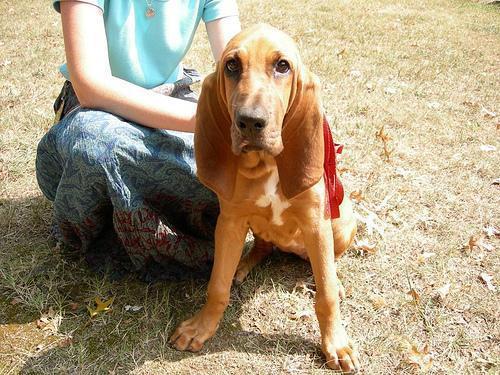
bloodhound